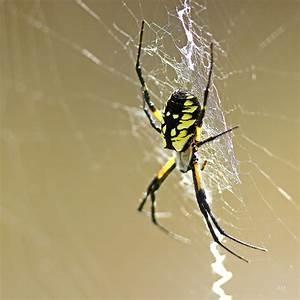
spider